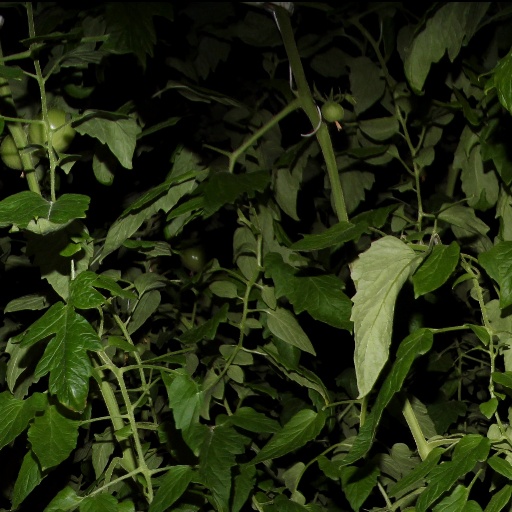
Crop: tomato